Dorothy Martin Simon

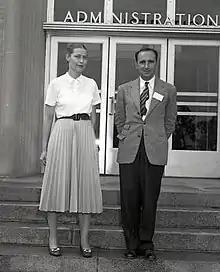
Dorothy Simon (left) and Dr. N.P. Moore on a September 1954 visit to NACA

Dorothy Martin Simon (September 18, 1919 – March 25, 2016) was an American physical chemist known for her work in space engineering, especially with aerospace combustion and the development of polymers. She made important contributions while at the National Advisory Committee for Aeronautics (NACA) regarding heat shield construction and improvement of rocket engine designs that were critical to the success of the Apollo space program. Her work with DuPont resulted in the creation of synthetic polymers Dacron and Orlon.